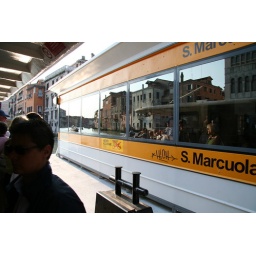
Buildings reflect in the widow of this water bus station on the Grand Canal.